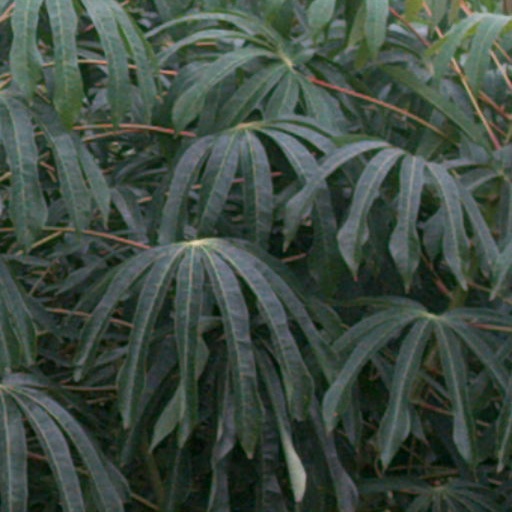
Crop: cassava